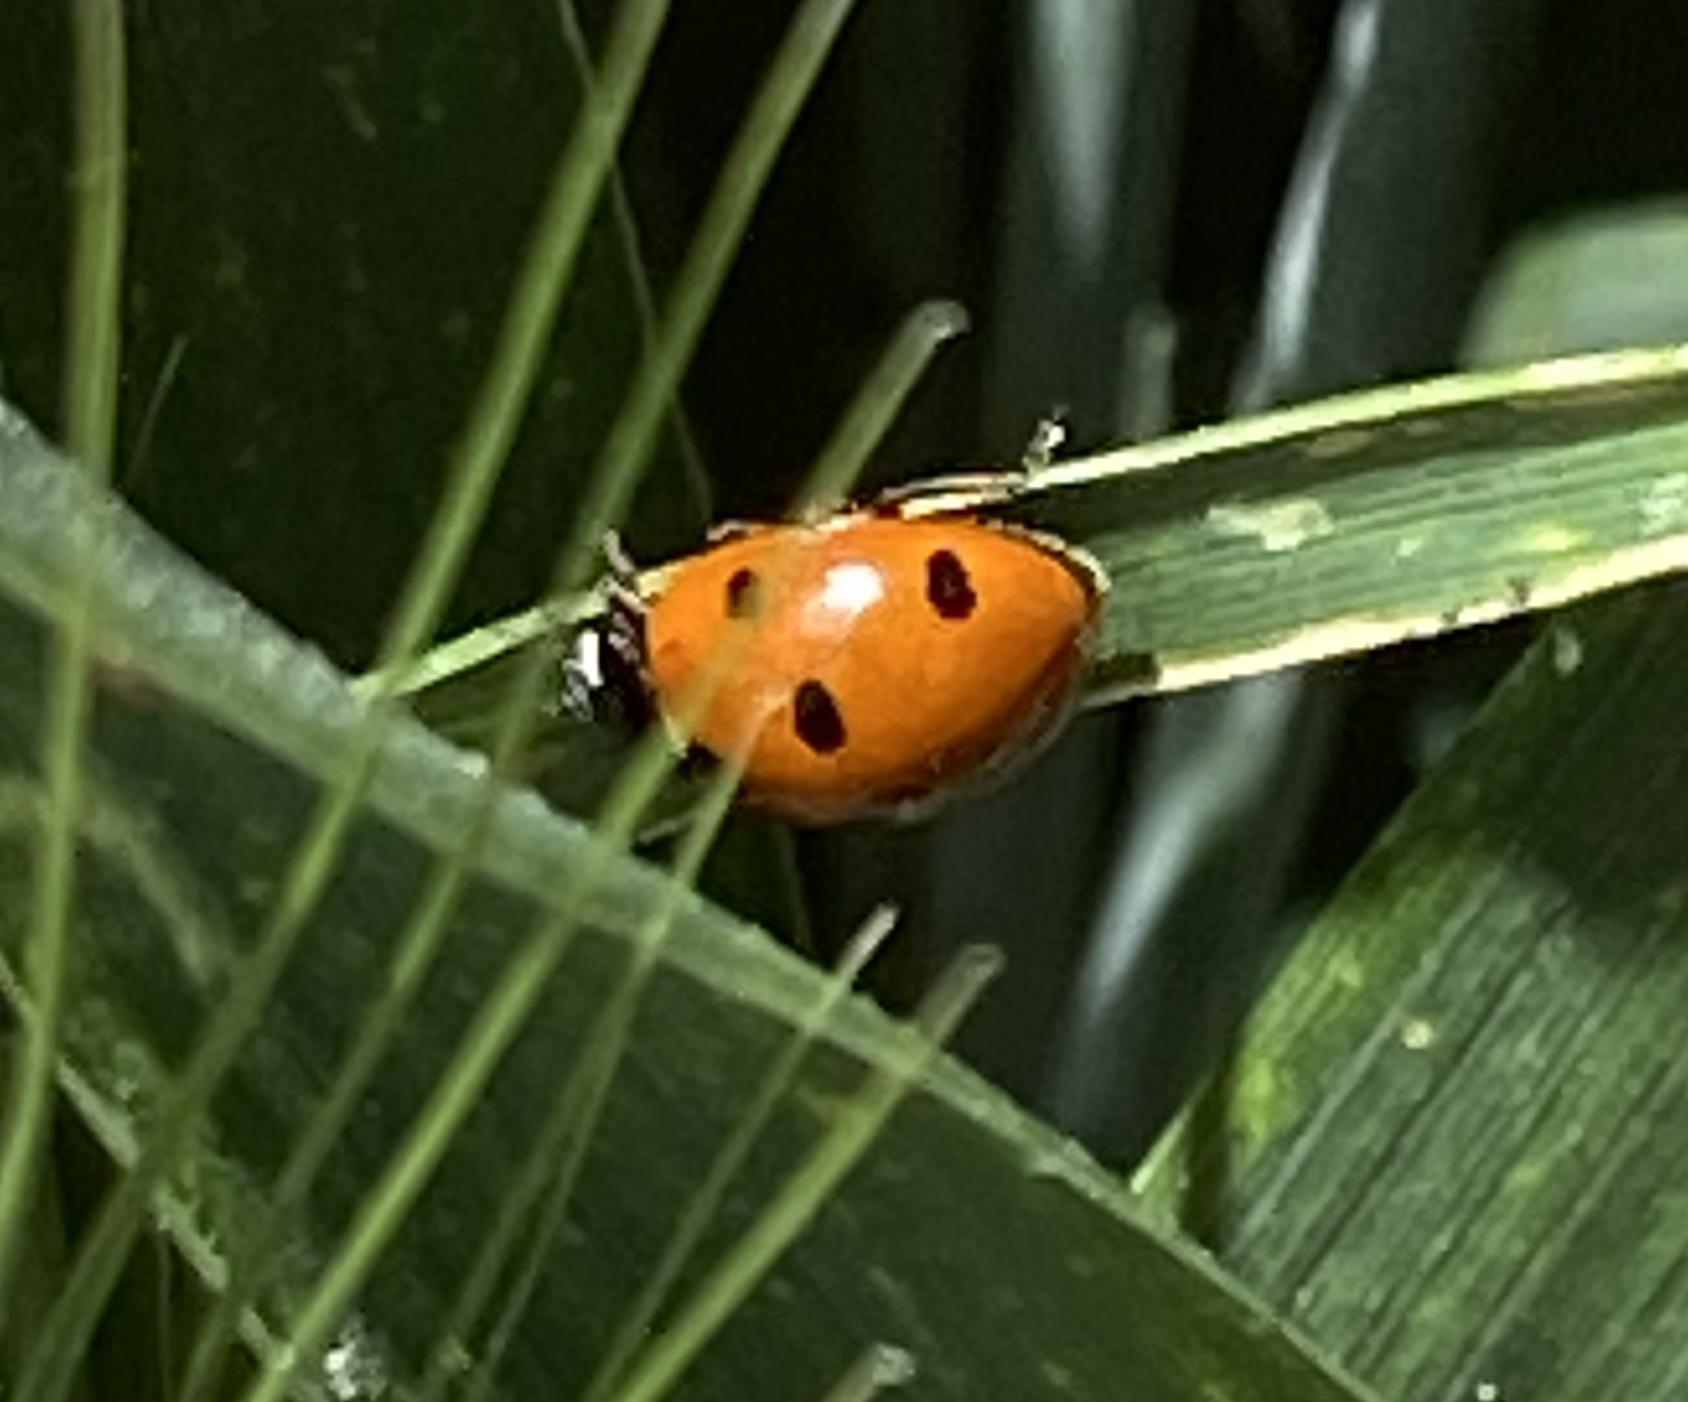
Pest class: predators